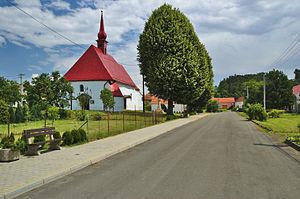
Stínava est une commune du district de Prostějov, dans la région d'Olomouc, en République tchèque. Sa population s'élevait à 157 habitants en 2018.